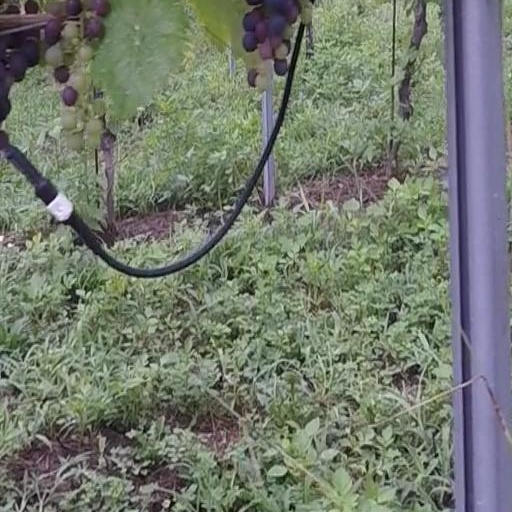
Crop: grape